Love (ft. Marriage and Divorce)

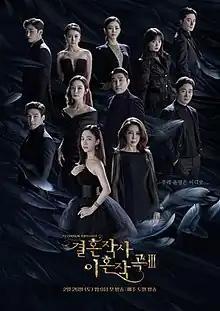
Promotional poster for season 3

Love (ft. Marriage and Divorce) is a South Korean television series starring Sung Hoon, Lee Tae-gon, Park Joo-mi, Lee Ga-ryeong, Lee Min-young, Jeon Soo-kyeong and Jeon No-min. The first season aired on TV Chosun from January 23 to March 14, 2021, on Saturdays and Sundays at 21:00 (KST). This drama is available for worldwide streaming on Netflix.